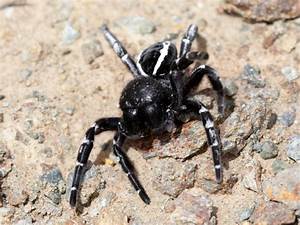
Label: ragno